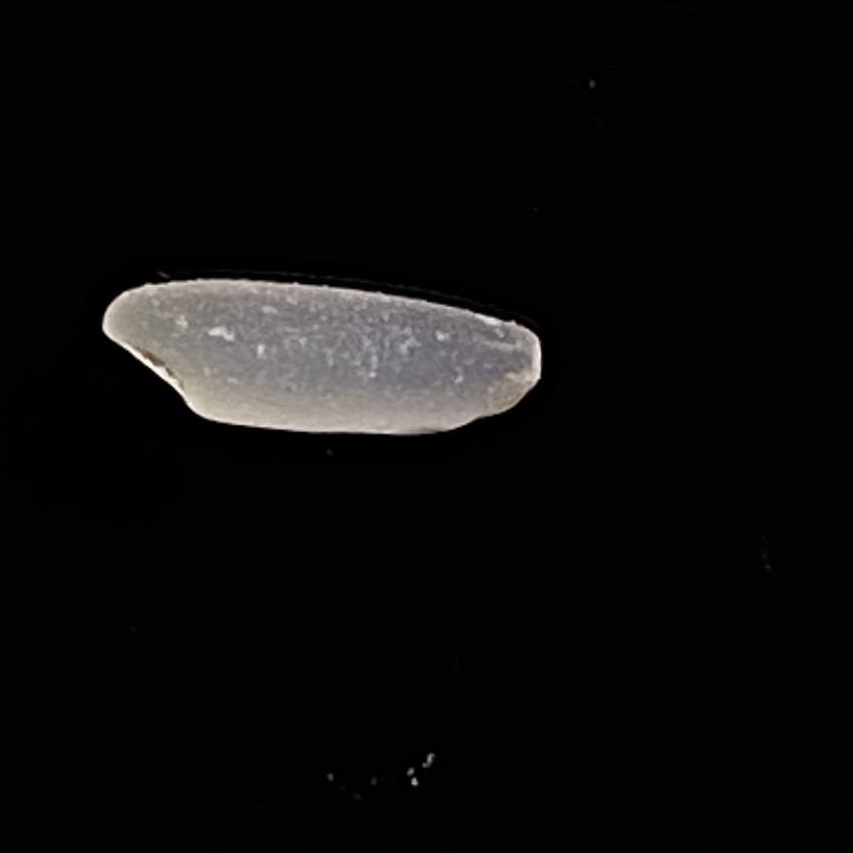
Rice variety: Katarivog